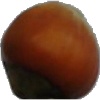
Label: nut_forest